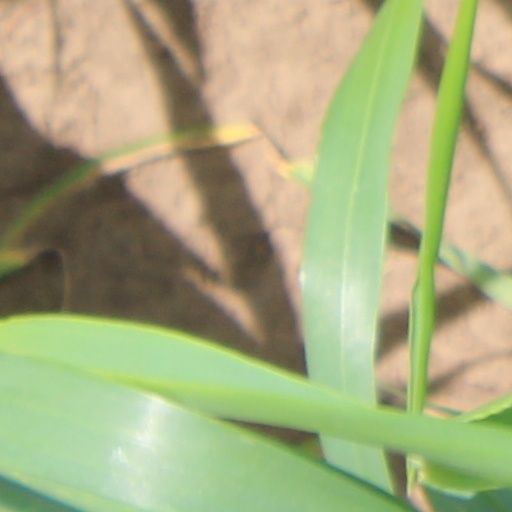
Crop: wheat